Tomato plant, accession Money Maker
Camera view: horizontal (90 deg, fisheye); turntable rotation: 30 degrees
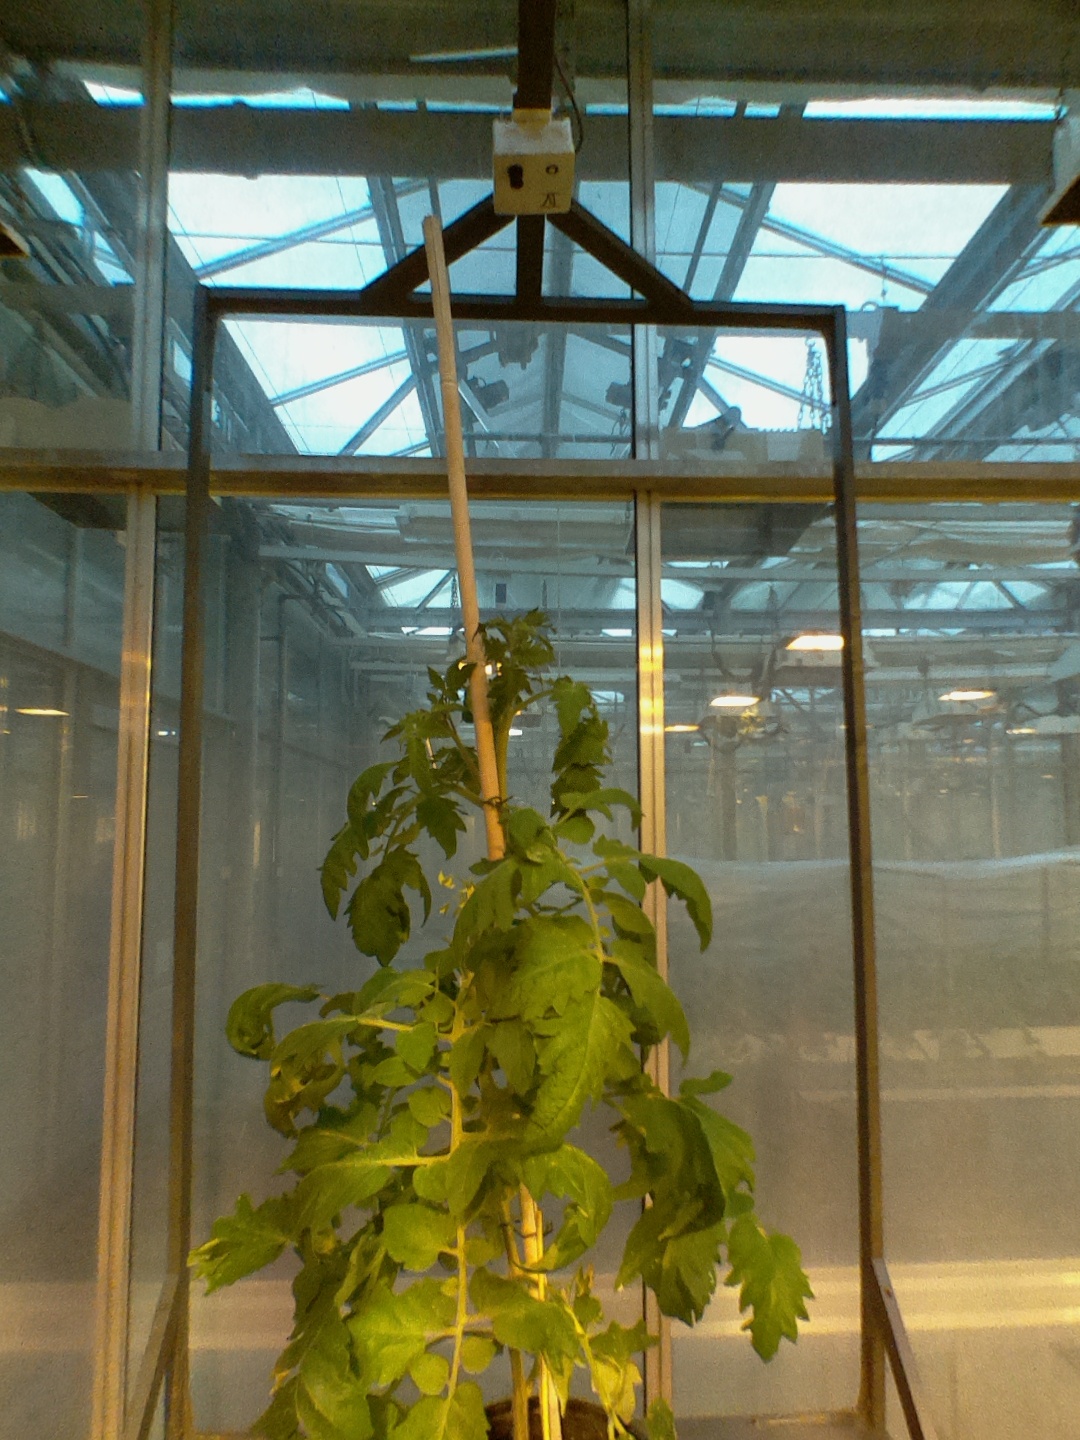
BBCH growth stage 69: End of flowering, 90%-100% of flowers open, more petals falling